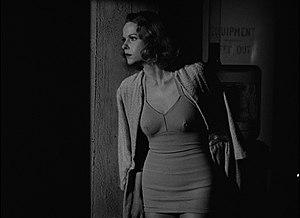
La Féline est un film américain réalisé par Jacques Tourneur, sorti sur les écrans en 1942.